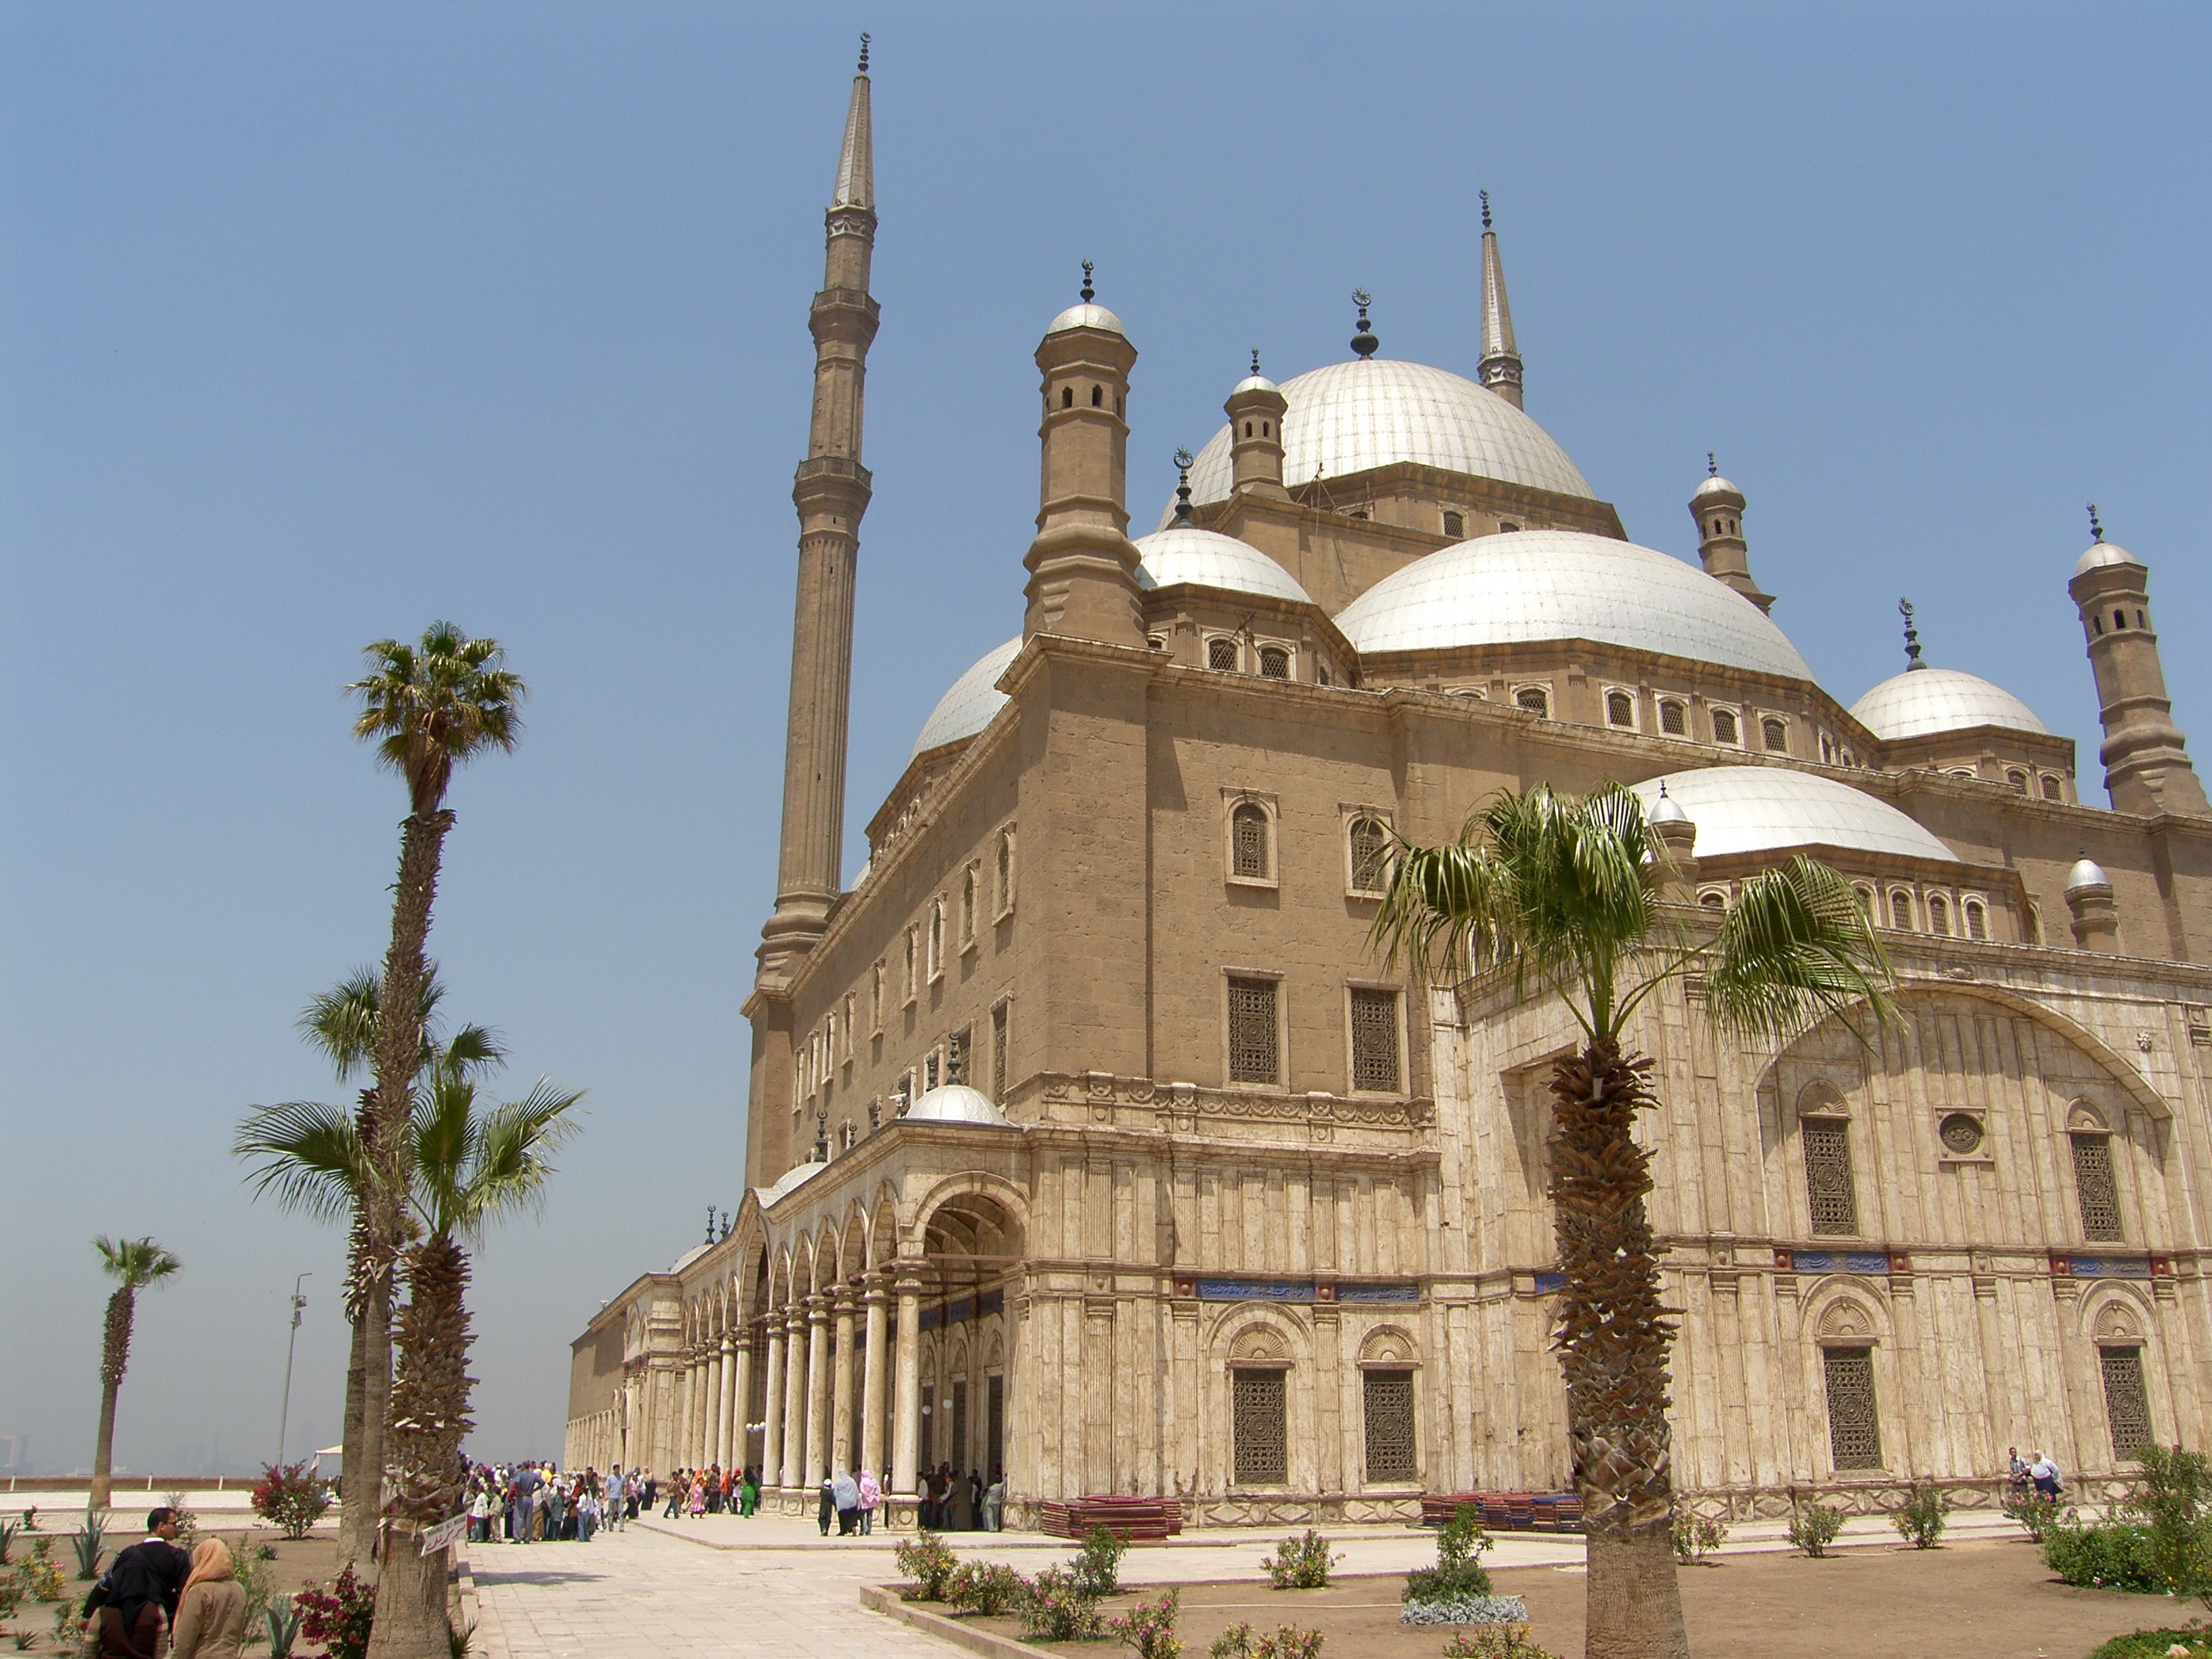
architecture, building, landmark, church, cathedral, place of worship, egypt, temple, monastery, mosque, synagogue, cairo, islamic, unesco world heritage site, historic site, motive, muhammad ali pasha, alabaster mosque, byzantine architecture